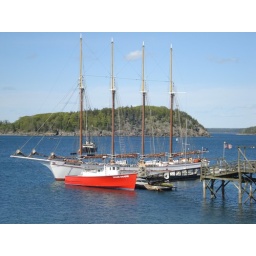
On the road pic. Pix around the water at Bar Harbor Maine.